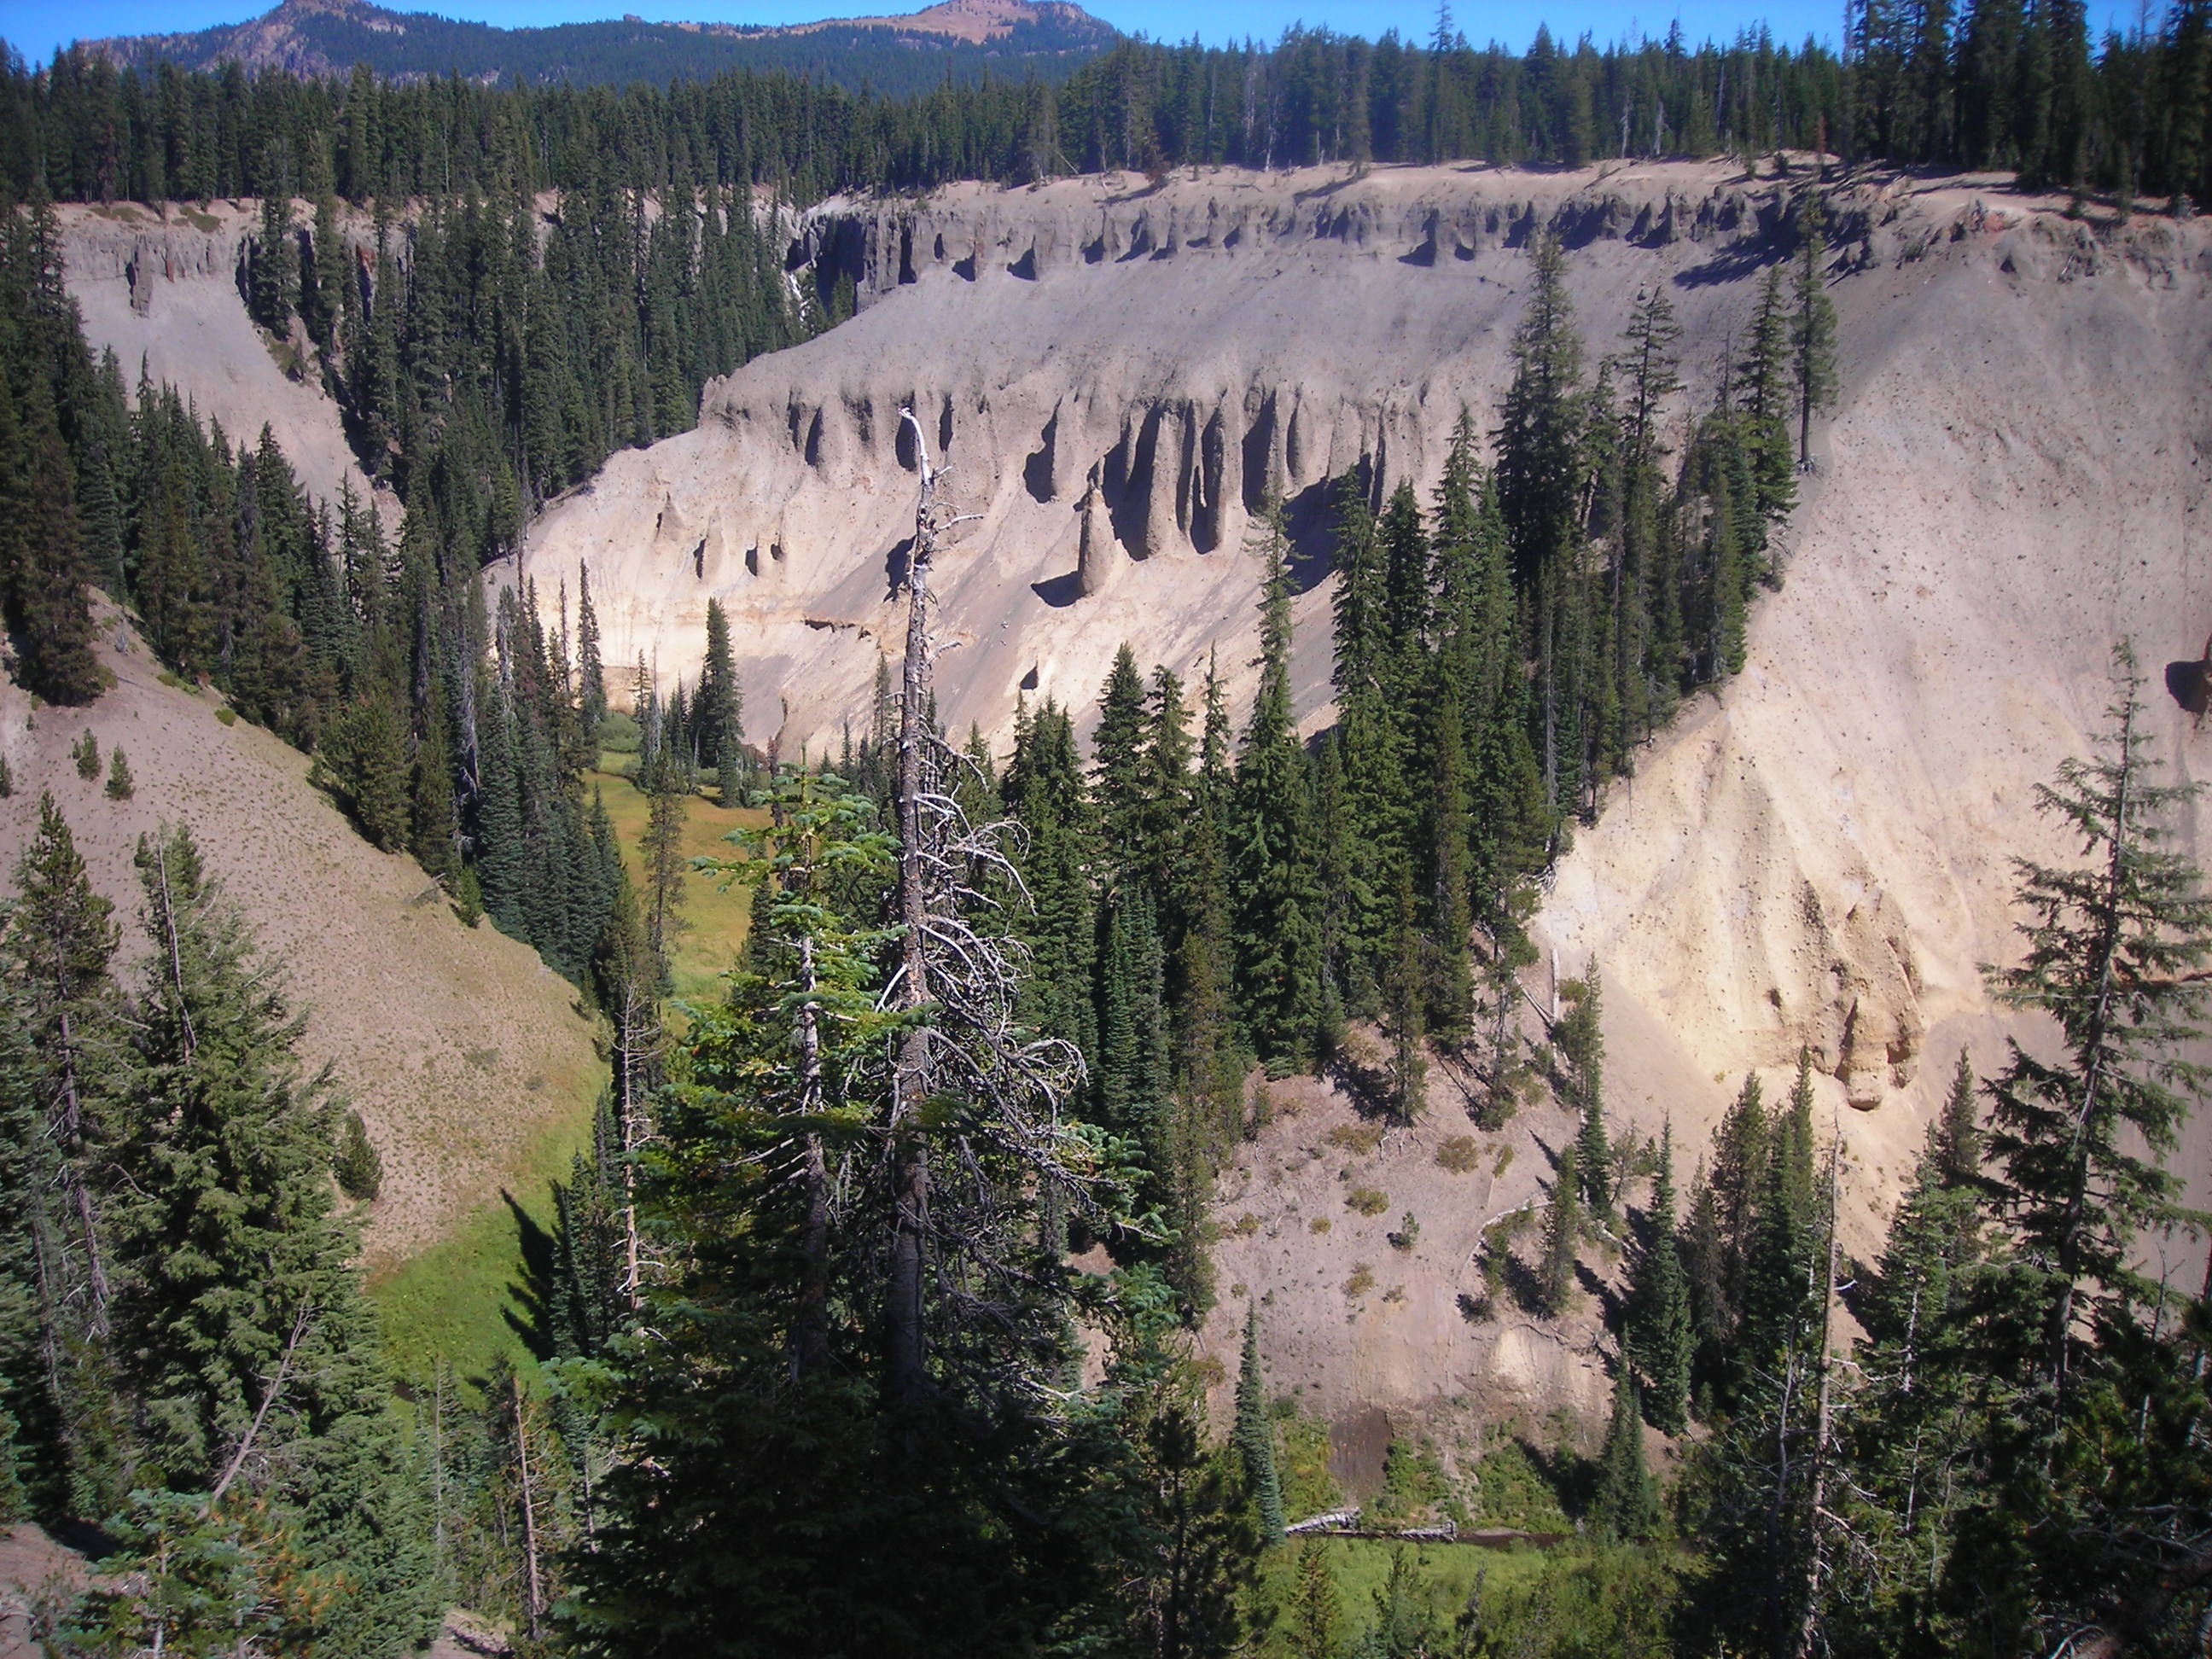
landscape, nature, wilderness, mountain, trail, lake, valley, mountain range, cliff, park, usa, terrain, national park, ridge, rocks, geology, mountains, plateau, the national park, ecosystem, aerial photography, the cliffs, geological phenomenon